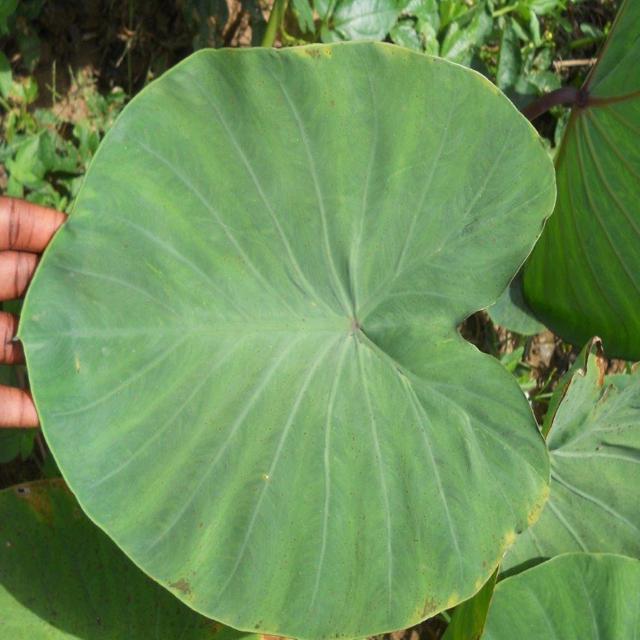
Label: Healthy